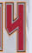
Number: 4